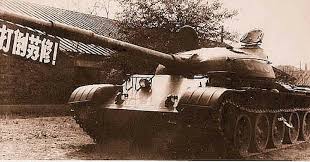
Label: T-62